Battle of Wake Island

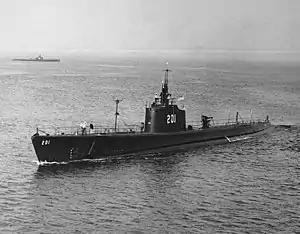
USS Triton around 1940

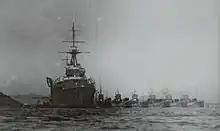
Japanese submarine tender "Jingei" with Ro-60 class subs. "Jingei" would rescue the crew of Ro-60 when the battle-damaged submarine ran aground heading back to base.

TF–14 consisted of the fleet carrier , the fleet oiler , the seaplane tender "Tangier" (in this case it was outfitted for transport of cargo and people not seaplanes), three heavy cruisers (and ), and 8 destroyers (and ). The convoy carried the 4th Marine Defense Battalion (Battery F, with four 3-inch AA guns, and Battery B, with two 5-inch/51 guns) and fighter squadron VMF-221, equipped with Brewster F2A-3 Buffalo fighters, along with three complete sets of Fire Control equipment for the 3-inch AA batteries already on the island, plus tools and spares; spare parts for the 5-inch coast defense guns and replacement fire control gear; 9,000 5-inch rounds, 12,000 rounds, and 3 million rounds; machine gun teams and service and support elements of the 4th Defense Battalion; VMF-221 Detachment (the planes were embarked on "Saratoga"); as well as an SCR-270 air search radar and an SCR-268 fire control radar for the 3-inch guns, and a large amount of ammunition for mortars and other battalion small arms.